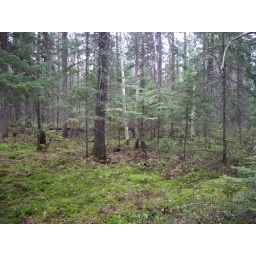
Hiking in was beautiful. This picture doesn't do the trees or the squishy moss floor justice.